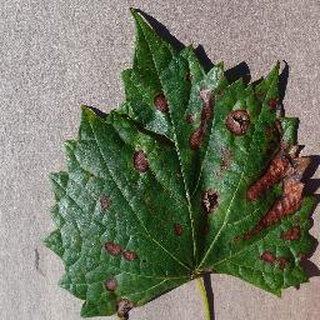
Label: grape_esca_black_measles